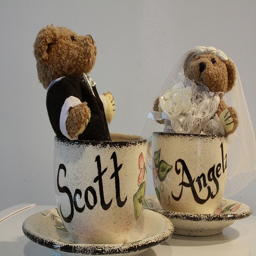
A bride and groom teddy bear each in a coffee cup on a saucer.
Two teddy bears are dressed like a bride and groom and sitting in cups.
Two teddy bear sitting inside mugs that have peoples names on them.
Two teddy bears sitting in teacups to simulate a marriage.
Two stuffed bears sitting in tea cups with names.